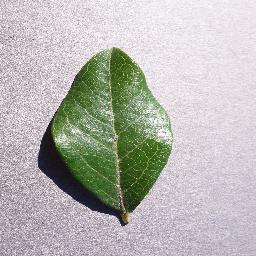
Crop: blueberry
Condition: healthy